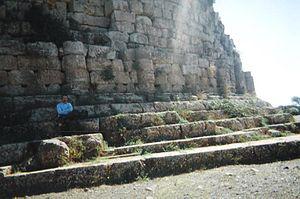
Base du Mausolée Royal de Maurétanie à Tipaza
Le Mausolée royal de Maurétanie, surnommé Tombeau de la chrétienne et Qabr al-Rûmiyya, est un monument de l'époque numide, situé à Sidi Rached, dans la wilaya de Tipaza en Algérie.